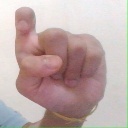
अक्षर: इ